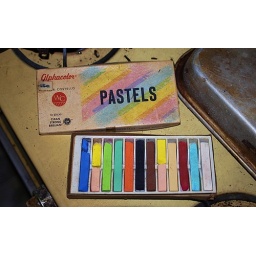
Box of pastels on the stove of the Jones-Nimmons house near Waldo, Florida.